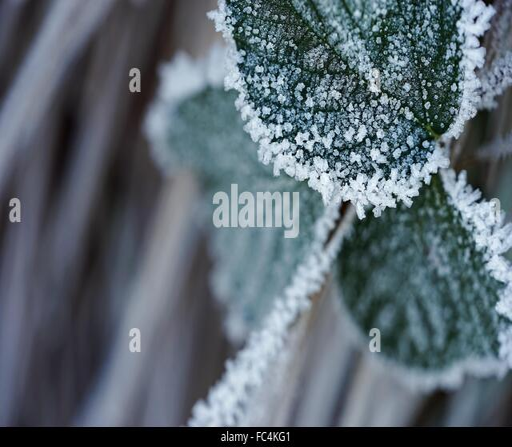
close up of a green icy leaf after a frost in winter